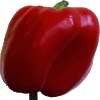
Label: Pepper Red 1